Matt Overton

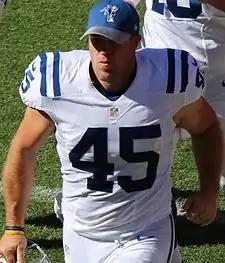
Overton with the Indianapolis Colts in 2016

Matthew Thomas Overton (born July 6, 1985) is an American professional football long snapper. He played college football at Western Washington after graduating from Diablo Valley College, and was signed as an undrafted free agent by the Seattle Seahawks of the National Football League (NFL) in 2007.